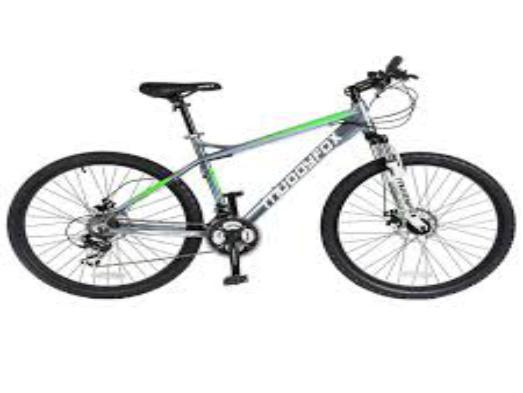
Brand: muddy fox
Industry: Transportation